Walker Hancock

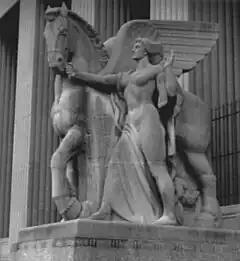
"Loyalty" (1936–1938), Soldiers' Memorial, St. Louis, Missouri – one of four monumental sculpture groups that flank the entrances

Hancock was commissioned in 1971 to create a heroic statue of James Madison, to be the centerpiece of the lobby of the planned James Madison Memorial Building, an expansion of the Library of Congress.